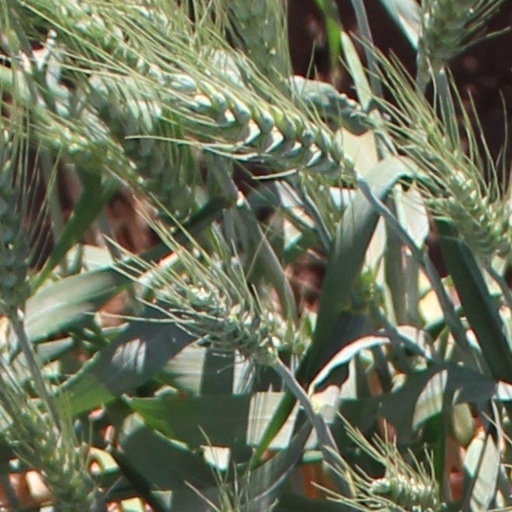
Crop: wheat